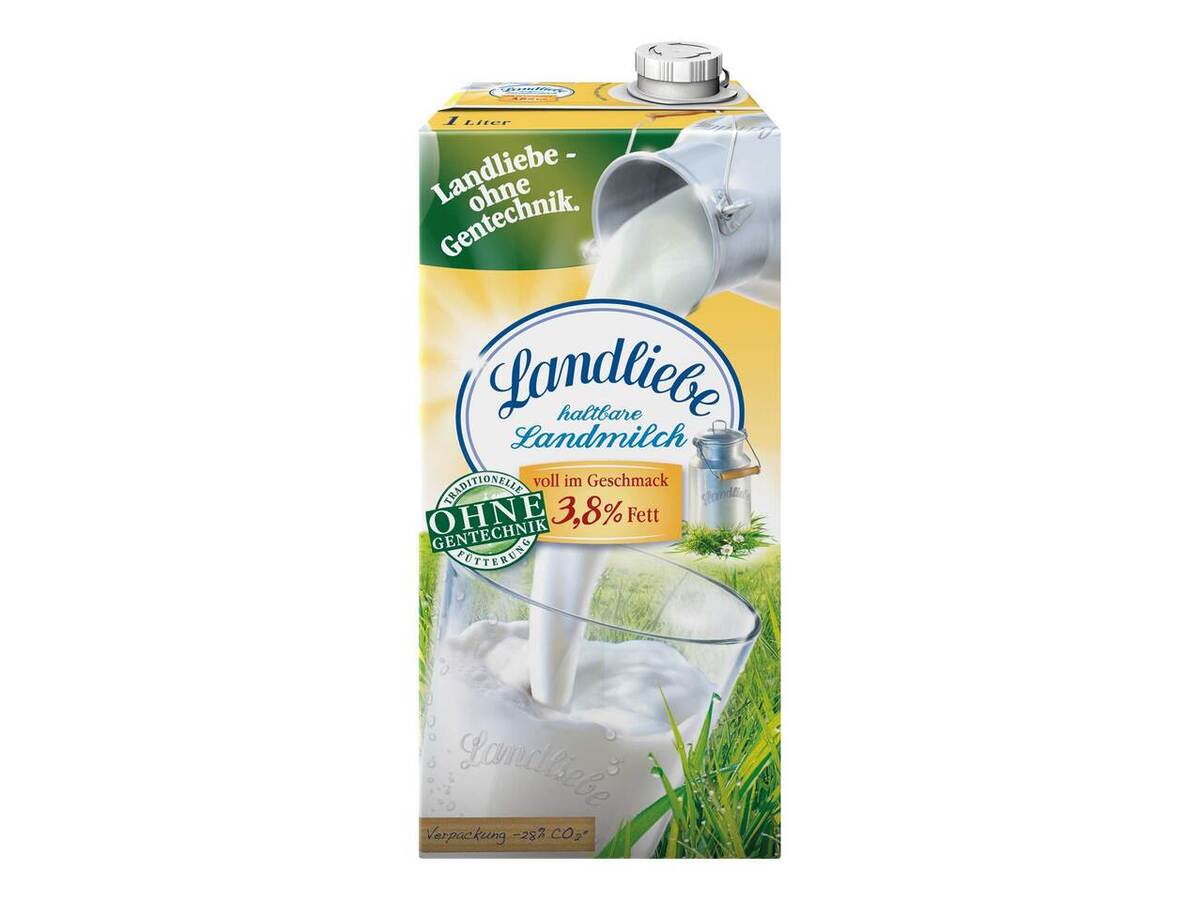
Waste category: cardboard